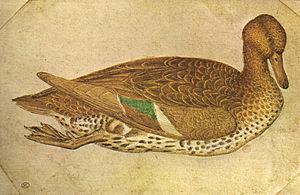
Le Codex Vallardi est une collection de dessins renaissants acquis au mois de mars 1856 par le musée du Louvre, pour 35 000 francs or, auprès de Giuseppe Vallardi, marchand d'estampes et antiquaire milanais, comprenant une majorité d'œuvres signées Pisanello. Le codex se présente sous la forme d'un portfolio comprenant 378 feuillets.